W.D. & H.O. Wills

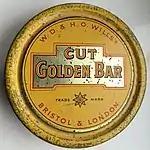
Cut Golden Bar tobacco tin

From the early 20th century to April 1951 "Pirate" was one of the most recognized cigarette brands in China. In Chinese it was commonly referred to as 'lao dao pai', meaning 'Old Knife Brand' in reference to the sword the pirate was carrying on the brand's key visual. The brand had a short revival in China under different ownership in 1994 but was eventually discontinued in 1997.